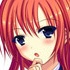
Portrait style: Anime Portrait